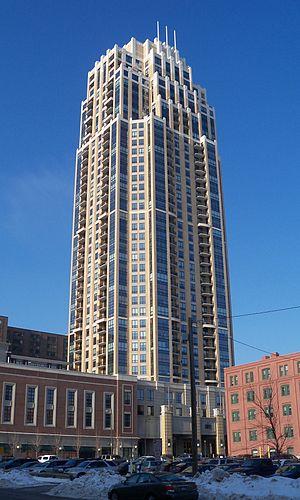
Depuis la construction du Minneapolis City Hall en 1906, 28 immeubles d'au moins 100 mètres de hauteur ont été construits à Minneapolis dans le Minnesota
The Carlyle est un gratte-ciel de 143 mètres situé sur la 100 Third Avenue South à Minneapolis en Minnesota. Le bâtiment fut complété en 2007 et il compte 41 étages. Le gratte-ciel est le 12ᵉ plus haut bâtiment de Minneapolis et la plus haute tour résidentielle du Minnesota.